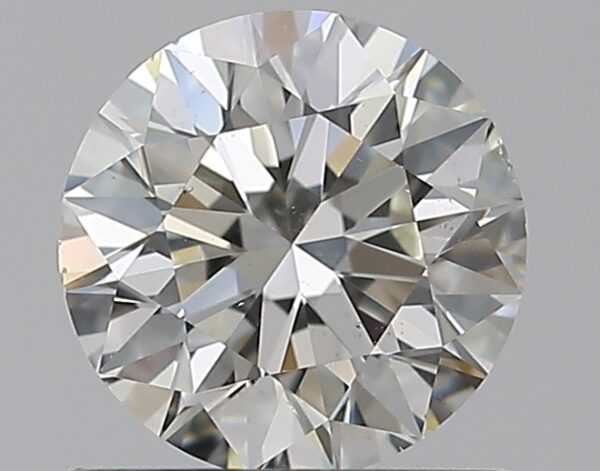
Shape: round
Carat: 0.75
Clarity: VS2
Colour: J
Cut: EX
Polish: EX
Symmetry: EX
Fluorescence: N
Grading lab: GIA
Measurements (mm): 5.74 x 5.77 x 3.64